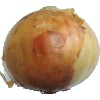
Label: Onion White 1